Heinrich Mann

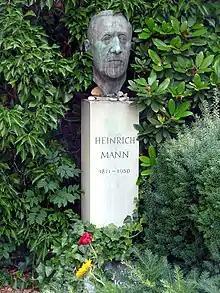
Mann's grave in Berlin

During the 1930s and later in American exile, Mann's literary popularity waned. Nevertheless, he wrote "Die Jugend des Königs Henri Quatre" and "Die Vollendung des Königs Henri Quatre" about the French King Henry IV as part of the Exilliteratur. The two novels describe the life and importance of the highly controversial and womanizing yet successful king who was ultimately murdered. This work was acclaimed by his brother Thomas Mann, who spoke of the "great splendour and dynamic art" of the work. The plot, based on Europe's early modern history from a French perspective, anticipated the end of French–German enmity, similar to how the king had tried to end the religious wars.